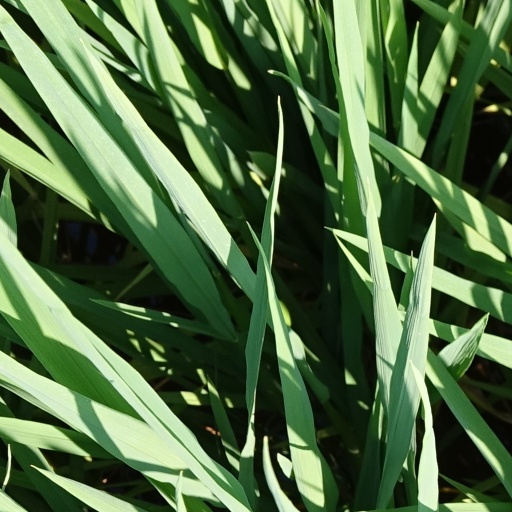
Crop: rice